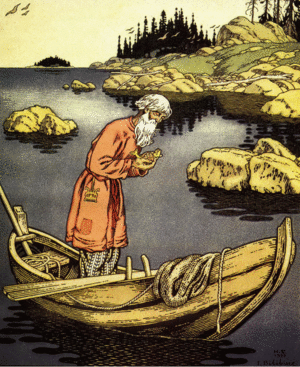
Le Conte du pêcheur et du petit poisson est un célèbre conte en vers d'Alexandre Pouchkine. Écrit le 14 octobre 1833, il a été publié pour la première fois en 1835 dans la revue Biblioteka dlia tchteniia.